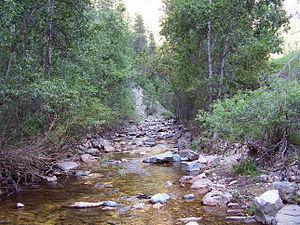
Un courant d'eau ou flux d'eau est une masse d'eau avec de l'eau de surface s'écoulant dans le lit et les rives d'un canal. Le courant d'eau concerne les flux d'eaux de surface et souterraines qui appartiennent aux disciplines géologiques, géomorphologiques, hydrologiques et biotiques.